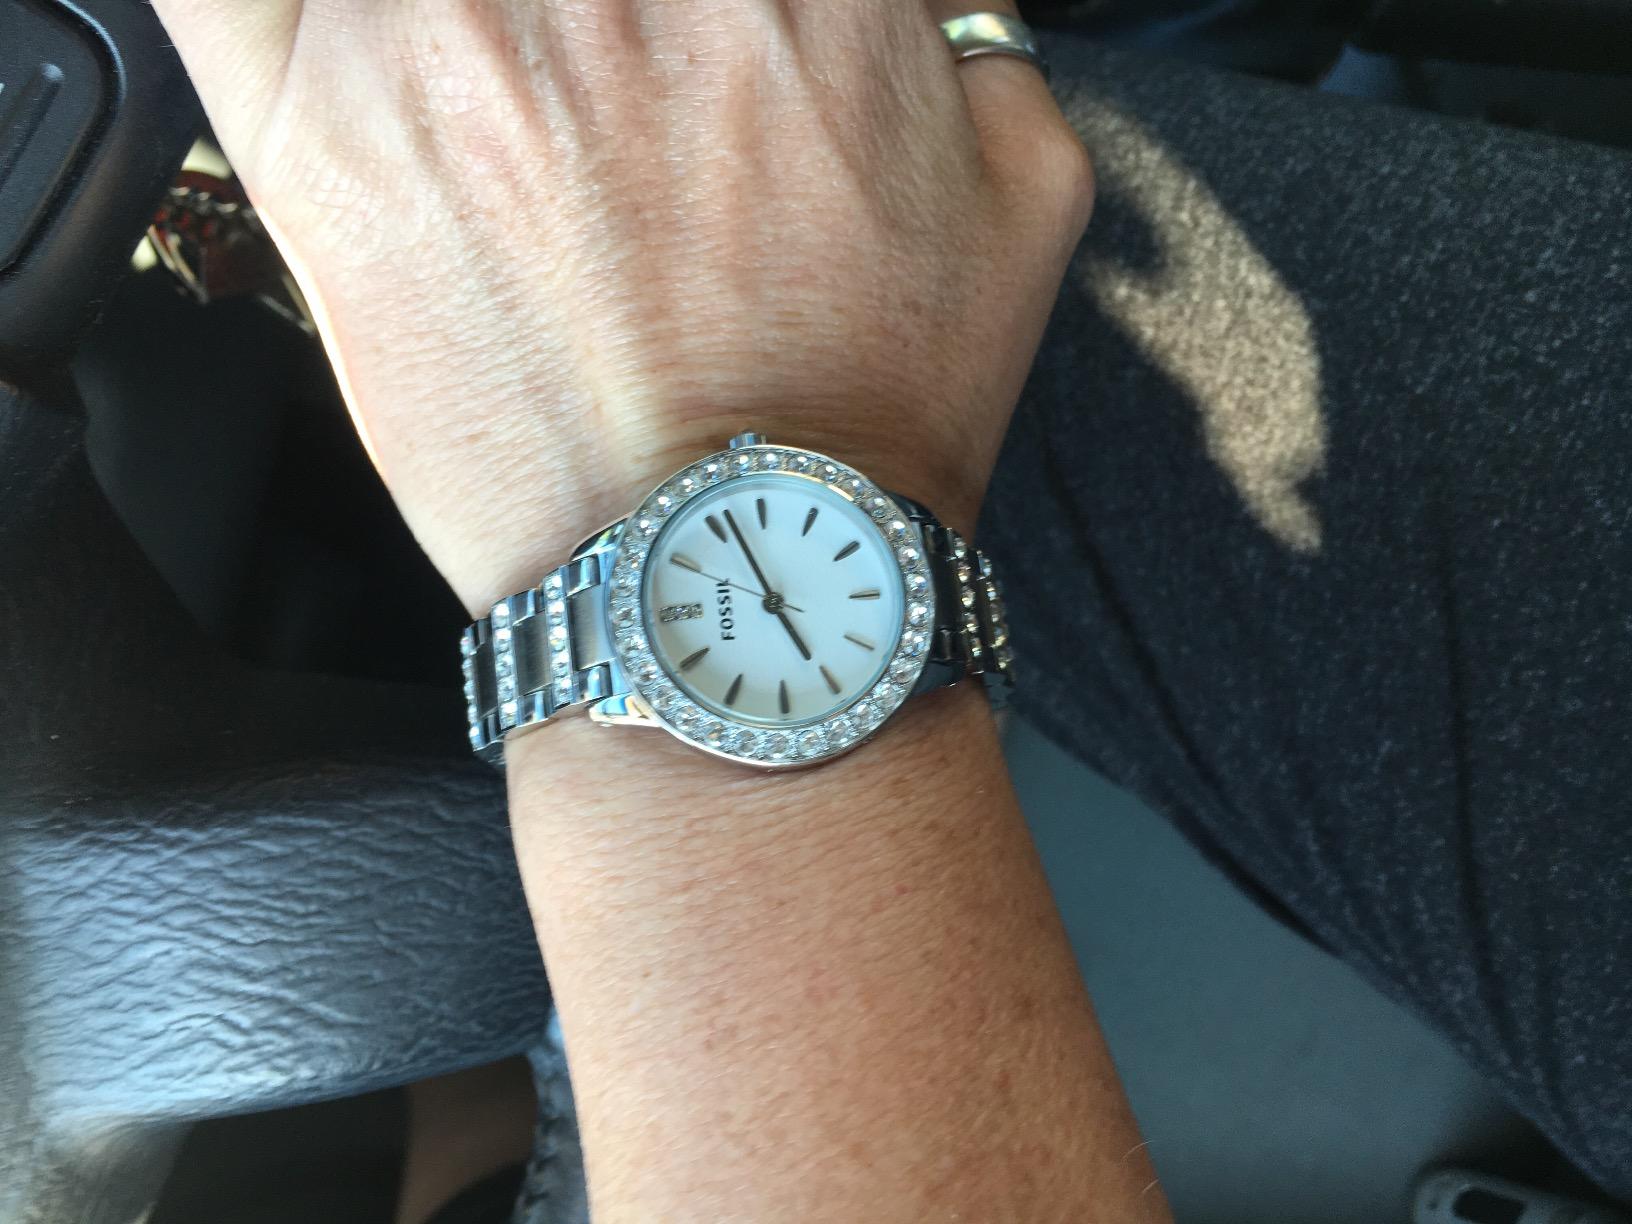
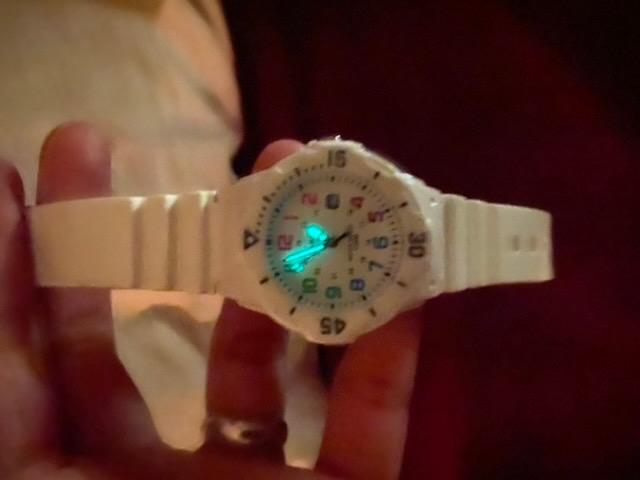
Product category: accessories_watch
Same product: no